Night Peacock

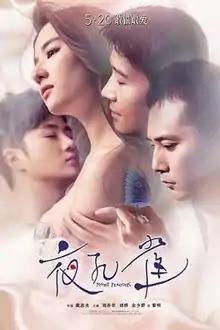

Night Peacock is a 2016 romantic drama film directed by Dai Sijie. The film is a Chinese-French co-production. It stars Liu Yifei, Liu Ye, Yu Shaoqun and Leon Lai. The film was released in mainland China by SMG Pictures and Beijing Lupiaoda Media on 20 May 2016.